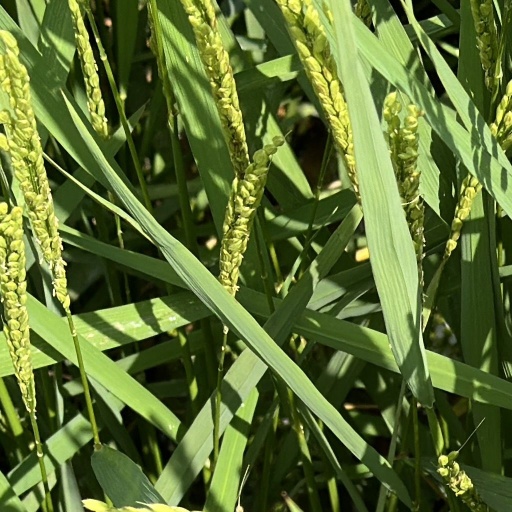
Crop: rice